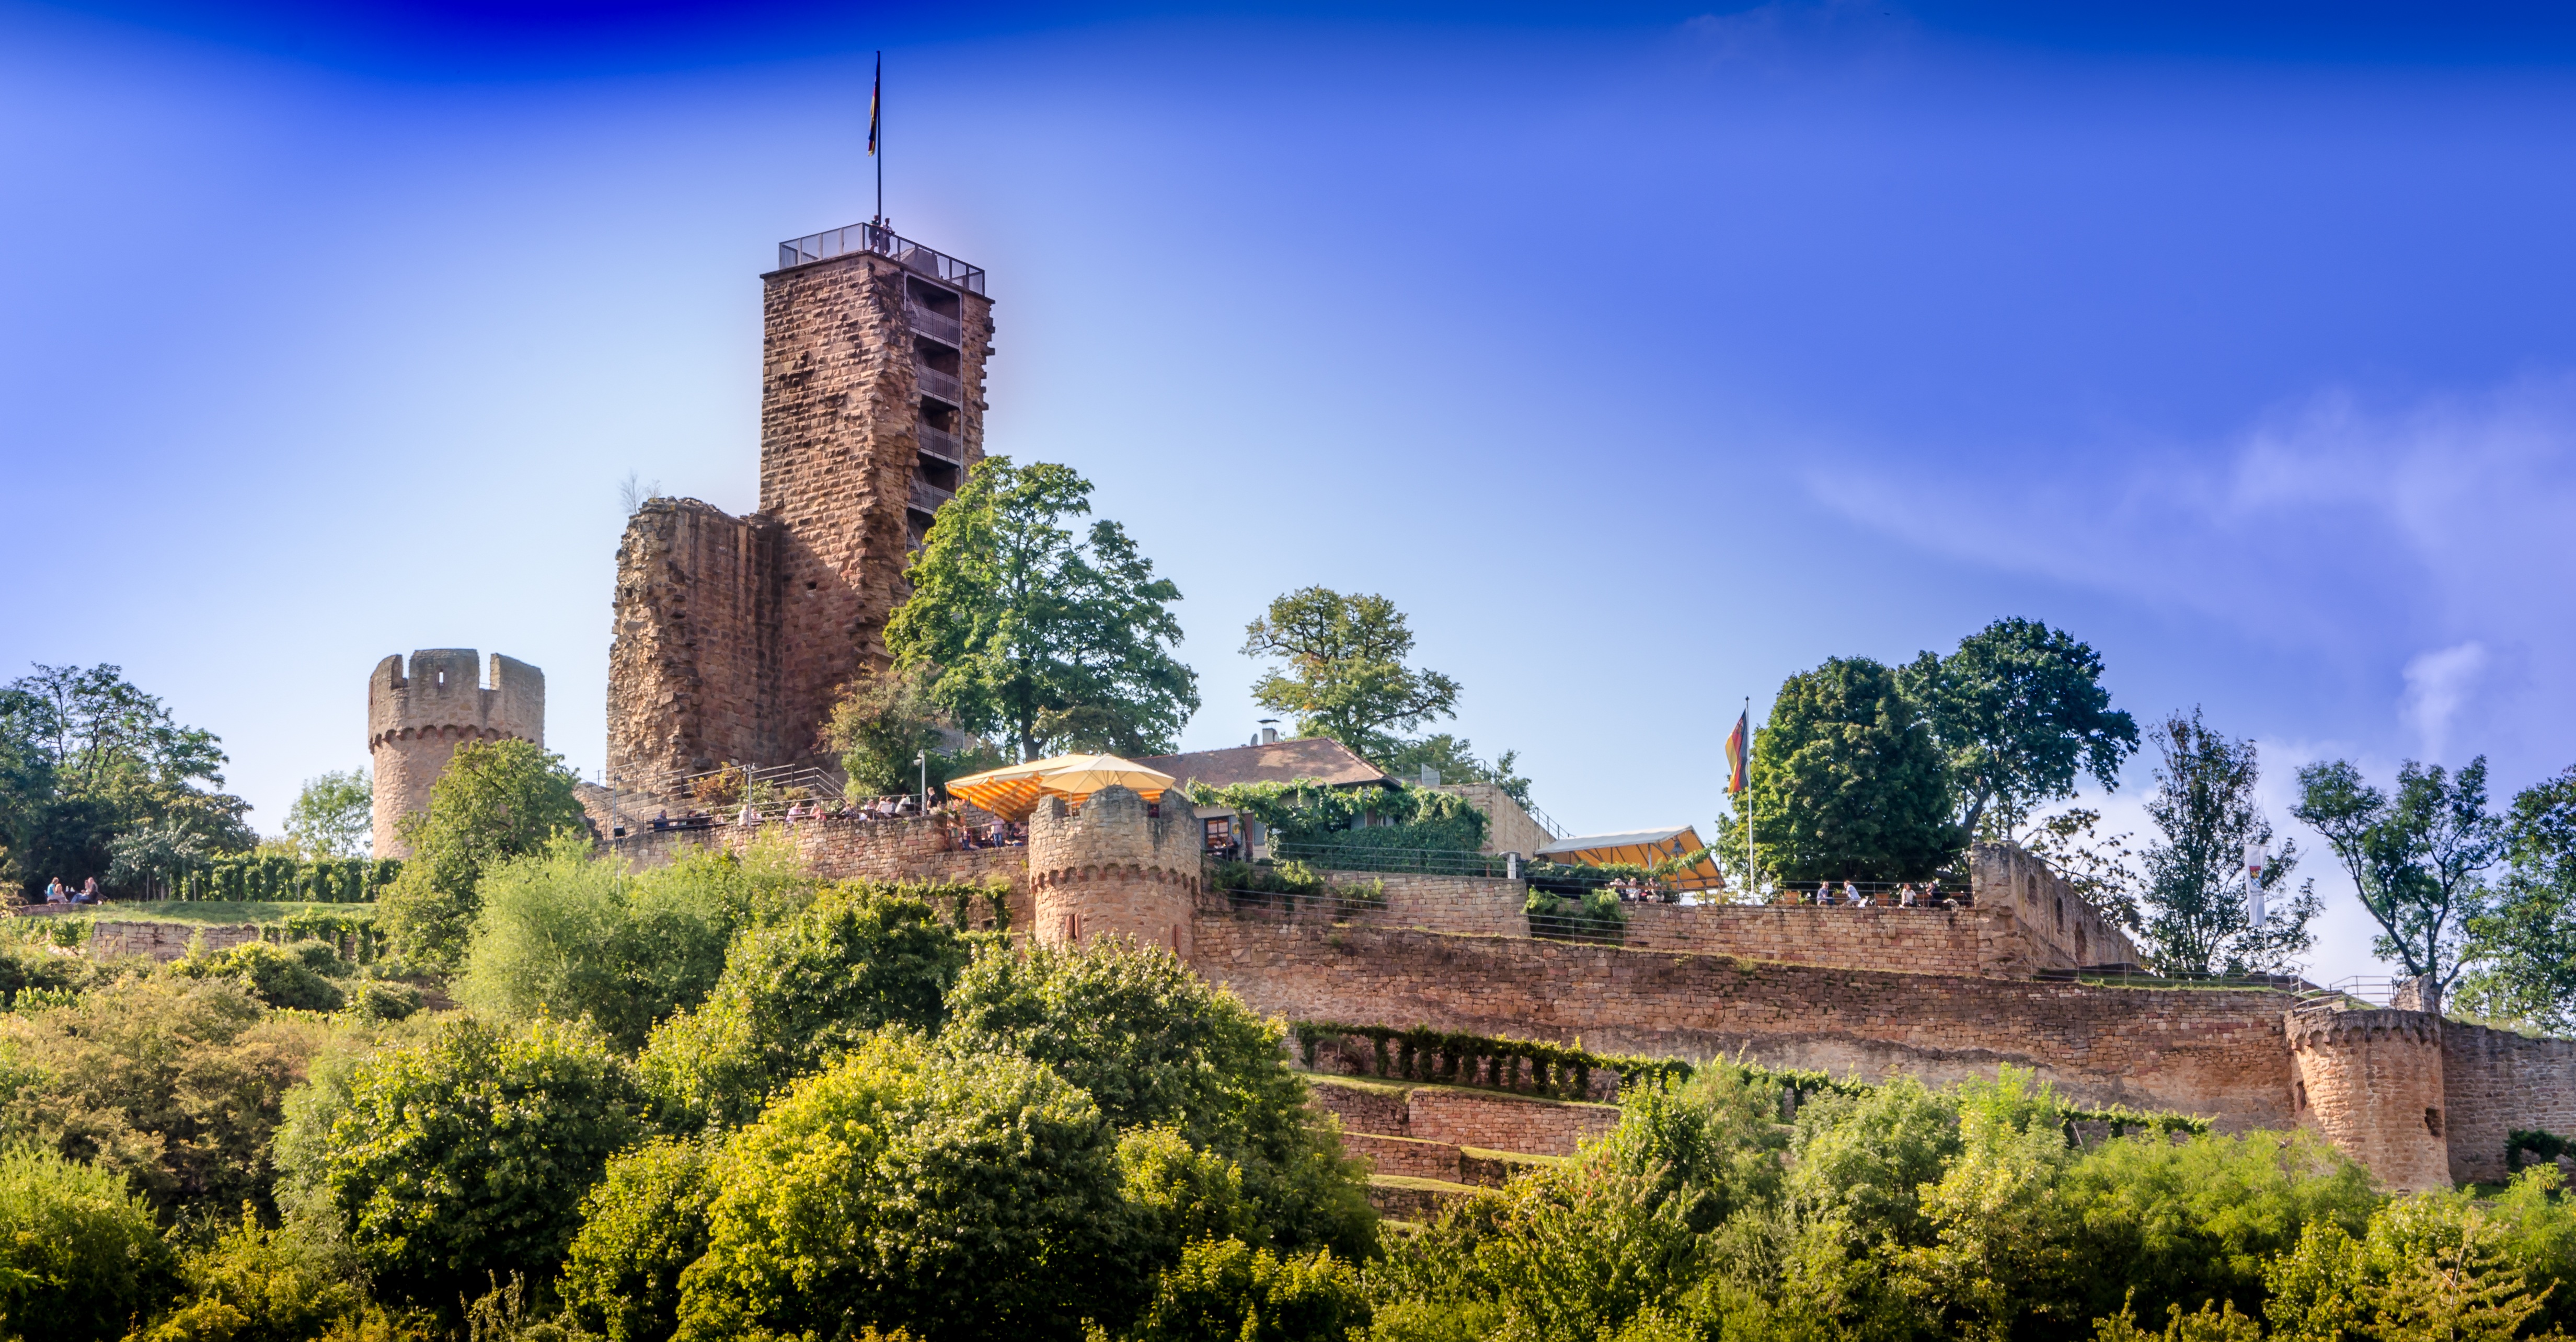
landscape, tree, architecture, building, chateau, village, castle, landmark, fortification, tourism, place of worship, ruins, monastery, germany, culture, estate, historically, rural area, ancient history, human settlement, home guard